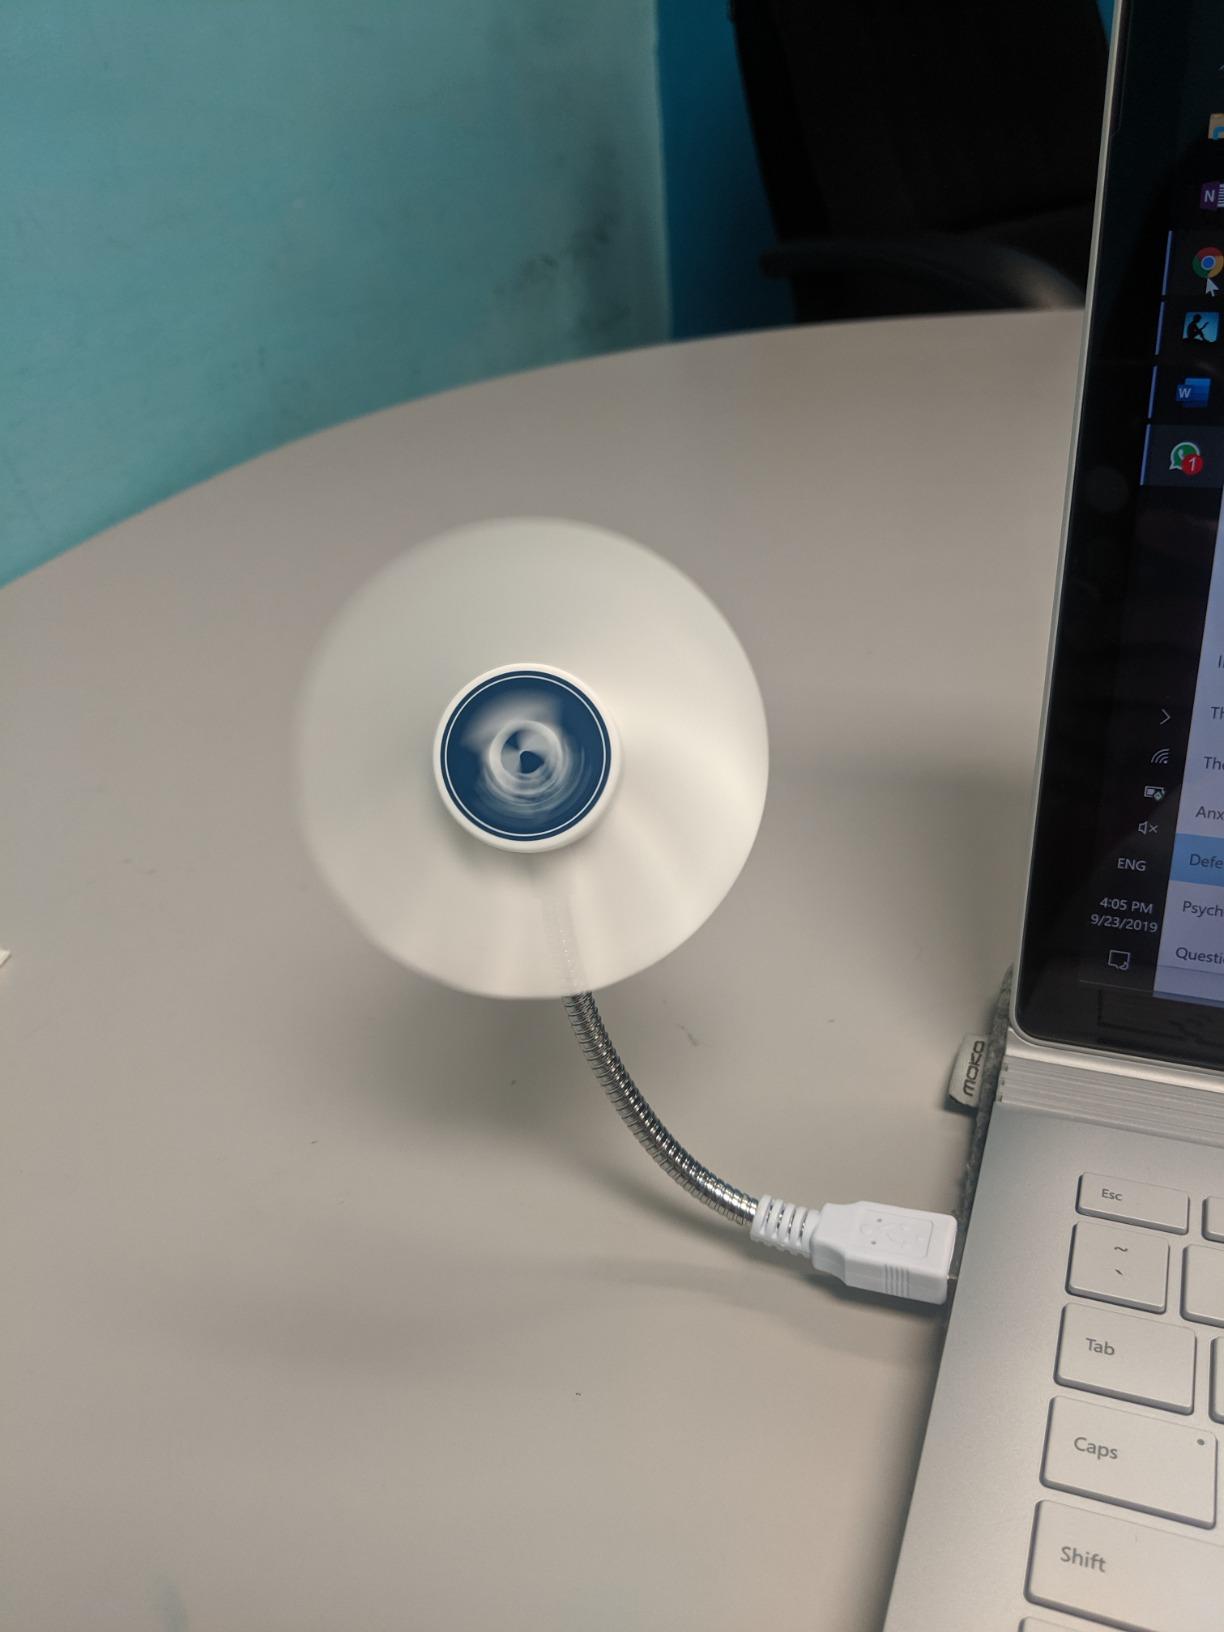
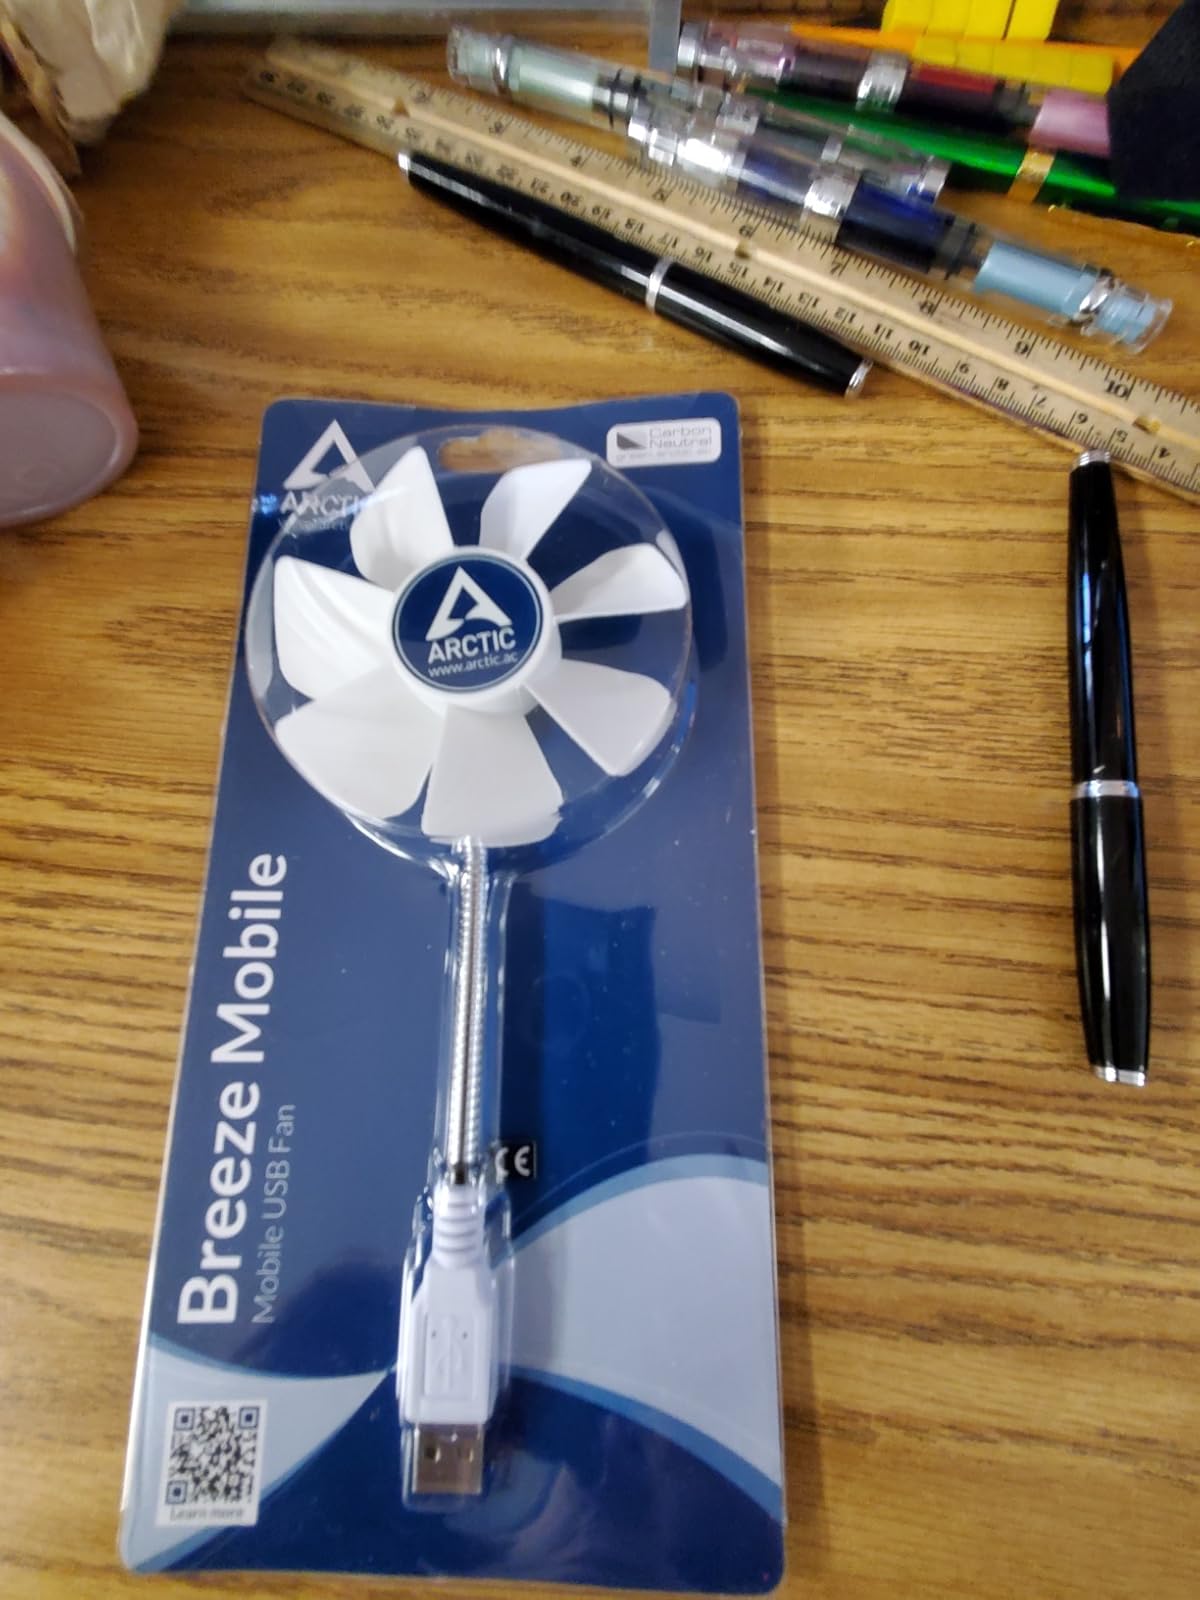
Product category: fan
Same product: yes